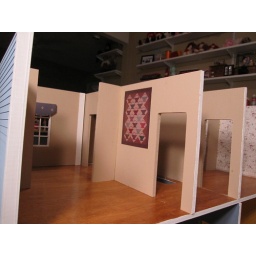
New quilt hanging on wall in bedroom